Lamborghini Miura

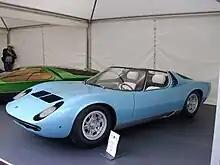
Miura Roadster

In 1970, Lamborghini development driver Bob Wallace created a test mule that would conform to the FIA's Appendix J racing regulations. The car was appropriately named the Miura Jota (the pronunciation of the letter 'J' in Spanish). Wallace made extensive modifications to the standard Miura chassis and engine. Weight reductions included replacing steel chassis components and body panels with the lightweight aluminium alloy Avional and replacing side windows with plastic, with the resulting car weighing approximately less than a production Miura. A front spoiler was added and the headlights were replaced with fixed, faired-in units. Wallace substituted two smaller, sill-mounted fuel tanks for the single larger original unit. The suspension was reworked and the wheels widened (9" in the front, 12" in the rear), and lightweight wheels were fitted. The engine was modified to produce at 8800 rpm, with an increased compression ratio (from 10.4:1 to 11.5:1), altered cams, electronic ignition, dry-sump lubrication and a less restrictive exhaust system. This single example was eventually sold to a private buyer after extensive testing. In April 1971, the car crashed on the yet-unopened ring road around the city of Brescia, and burned to the ground.